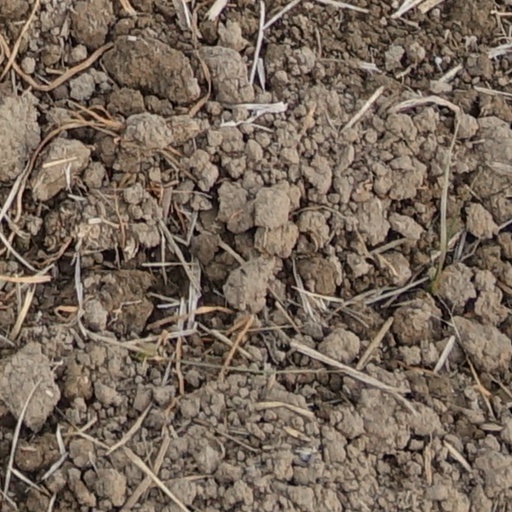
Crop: wheat